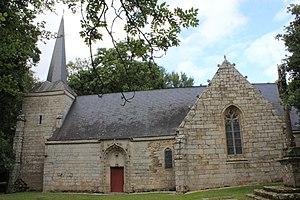
Cet article recense les monuments historiques de l'arrondissement de Pontivy, dans le département du Morbihan, en France.
La Chapelle de Gohazé est située au lieu-dit « Gohazé », à Saint-Thuriau dans le Morbihan.
Saint-Thuriau [sɛ̃tyʁjo] est une commune française, située dans le département du Morbihan en région Bretagne.